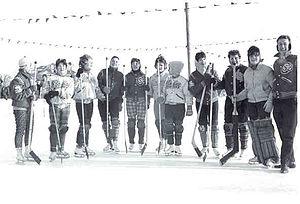
Étudiantes de l'Université de Saint-Boniface jouant au hockey, C.1962, à Winnipeg (Manitoba, Canada)
L’Université de Saint-Boniface est un établissement d’enseignement supérieur de langue française situé dans la province du Manitoba, au Canada. L’USB offre des programmes universitaires généraux et spécialisés ainsi que de la formation technique et professionnelle à des étudiants provenant du Manitoba, d’autres régions du Canada et d’une vingtaine d’autres pays. Établi dans le charmant quartier de Saint-Boniface, dans la ville de Winnipeg, cet établissement bicentenaire se distingue par l’ambiance chaleureuse de son campus, son enseignement de qualité et le dynamisme de sa recherche. Affiliée à l’Université du Manitoba, l’USB comptait, en date de septembre 2019, 1 387 étudiants réguliers et plus de 5 000 inscriptions à la division de l’éducation permanente qui comprend une école de langues.